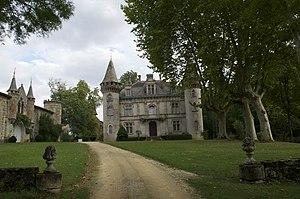
Le château de Fondat est situé dans le département français des Landes (40), sur la commune des Saint-Justin en France. This building is inscrit au titre des Monuments Historiques. It is indexed in the Base Mérimée, a database of architectural heritage maintained by the French Ministry of Culture,
Cet article recense de manière non exhaustive les châteaux, maisons fortes, mottes castrales, situés dans le département français des Landes. Il est fait état des inscriptions et classements au titre des monuments historiques.
Cet article recense les monuments historiques des Landes, en France.
Saint-Justin est une commune du Sud-Ouest de la France, située dans le département des Landes.